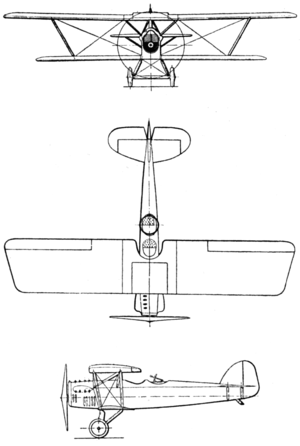
L'Aero A.30 et ses nombreux dérivés sont des biplans biplaces de bombardement léger et de reconnaissance construits en Tchécoslovaquie durant l'entre-deux-guerres.